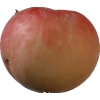
Label: Apple 10